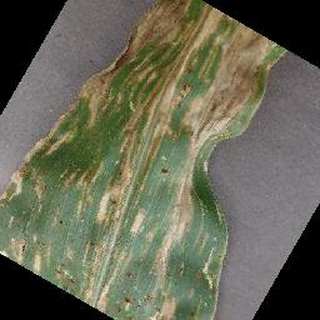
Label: corn_cercospora_leaf_spot